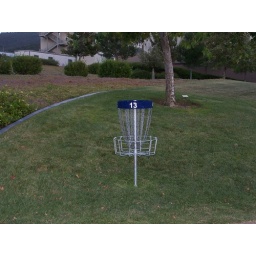
Front view of basket 13, from the sidewalk in front of the basket.